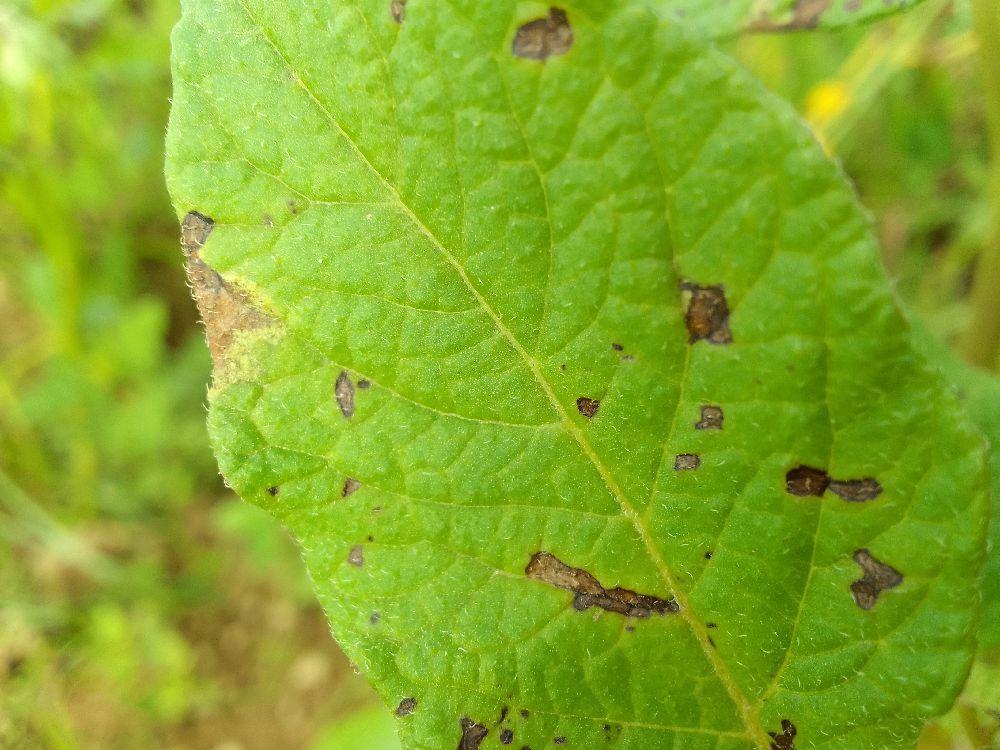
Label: Early blight